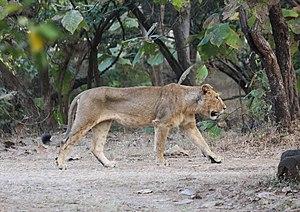
Lionne d'Asie (Panthera leo persica) dans le parc national de Gir, Inde
Le lion asiatique, lion d'Asie ou lion persan est une sous-espèce de lion. Son habitat naturel s'étendait autrefois sur tout le sous-continent indien et il était possible de le trouver de la Syrie à l'Inde orientale. À cause de la chasse et de la destruction de son habitat, il avait pratiquement disparu du continent au XXᵉ siècle.